Patrick G. Forrester

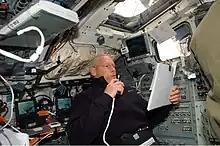
Forrester pictured during STS-117

"Atlantis" (June 8–22, 2007) was the 118th Shuttle mission and the 21st mission to visit the ISS, delivering the second starboard truss segment, the third set of U.S. solar arrays and batteries and associated equipment. The successful construction and repair mission involved four spacewalks by two teams. Forrester accumulated 13 hours and 37 minutes of EVA time in two spacewalks. The mission also delivered crewmember Clayton Anderson, and returned with Sunita Williams from the Expedition 15 crew. STS-117 returned to land at Edwards Air Force Base, California, having traveled 5.8 million miles in 14 days.